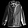
Label: Coat